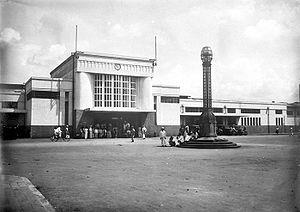
La gare de Bandung est la plus grande gare de Bandung et une des plus importantes de Java occidental.